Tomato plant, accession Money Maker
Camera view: bottom (45 deg); turntable rotation: 150 degrees
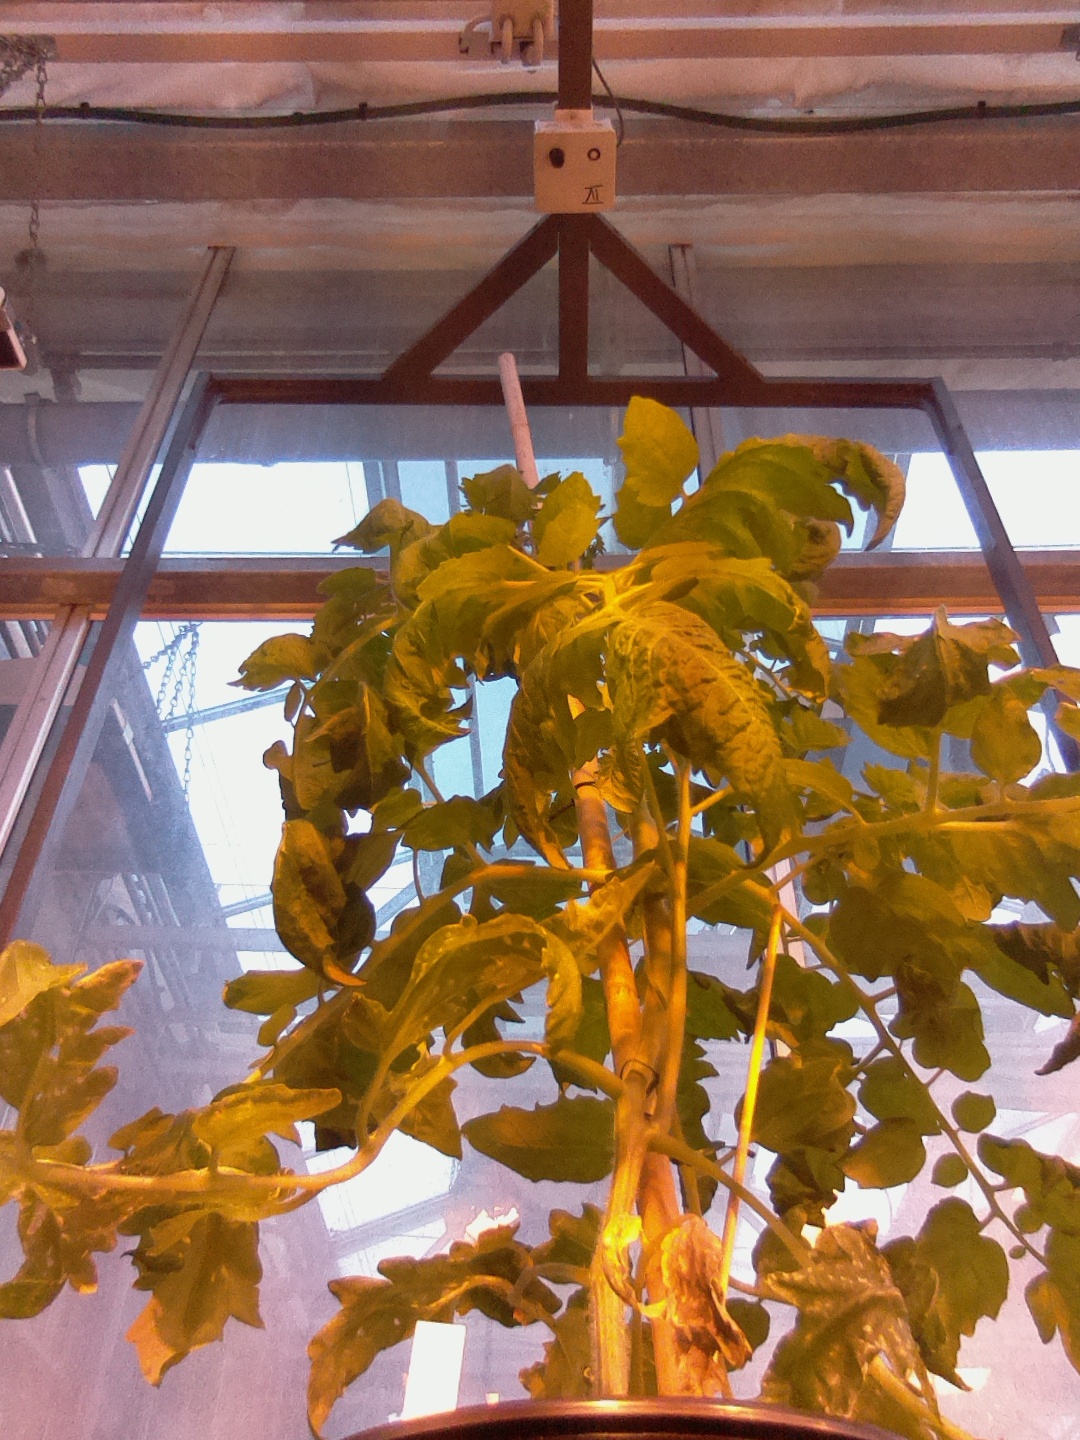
BBCH growth stage 60: First flowers open